Gareth Bale

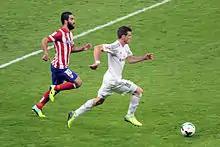
Bale (pictured in 2013) was best known for his pace, athleticism and bending strikes from distance (often using the "knuckleball" technique) in his prime.

On 24 March 2022, Bale scored two goals in the 2022 FIFA World Cup qualifying playoff semi-finals in a 2–1 win against Austria which sent Wales to the playoff final. In the playoff final against Ukraine on 5 June, delayed due to Russia's invasion of Ukraine earlier in the year, Bale's free-kick was deflected into the net by Ukraine captain Andriy Yarmolenko, giving Wales the lone goal in a 1–0 victory. Initially credited as an own goal for Yarmolenko, the decisive goal was subsequently awarded to Bale at the end of June. Wales qualified for the World Cup for the first time since 1958. Bale called it "the greatest result in history for Welsh football," and further that it "means everything. It's what dreams are made of." Bale, as captain led the Welsh team in singing along to the unofficial anthem of the team, "," which was performed live by Dafydd Iwan after the final whistle. After the match, "The Guardian" opined on the occasion that "what can be said now is that nobody has ever achieved more in a Wales shirt."